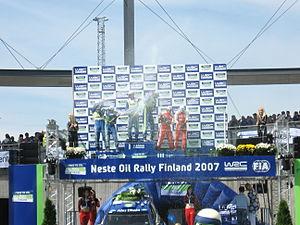
La saison 2007 est marquée par le retour de Citroën Sport en championnat du monde ainsi que celui de Sébastien Loeb au sein de l'équipe usine avec laquelle il débuta sa carrière internationale. C'est aussi le commencement d'une nouvelle ère avec le passage de témoin entre la Citroën Xsara WRC, désormais louée en mode client à des structures privées, et la Citroën C4 WRC qui lui succède. Exclusivement concentré sur son programme rallystique, Loeb s'adjuge un quatrième titre mondial, performance auparavant accomplie par les seuls Finlandais Juha Kankkunen et Tommi Mäkinen, mais échoue avec son coéquipier Dani Sordo dans la course au sacre Constructeurs remportée une nouvelle fois par Ford. Cette année-là est enfin le théâtre de ses dernières passes d'armes avec Marcus Grönholm, dont il admettra bien plus tard, au moment de prendre sa retraite à son tour, qu'il était l'adversaire le plus doué qu'il ait eu à affronter.